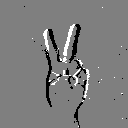
ASL letter: v